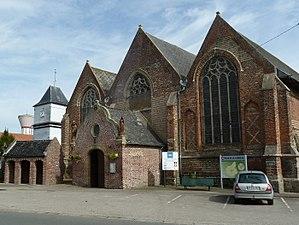
Eecke l' Eglise Saint-Wulmar et son Klockhuis